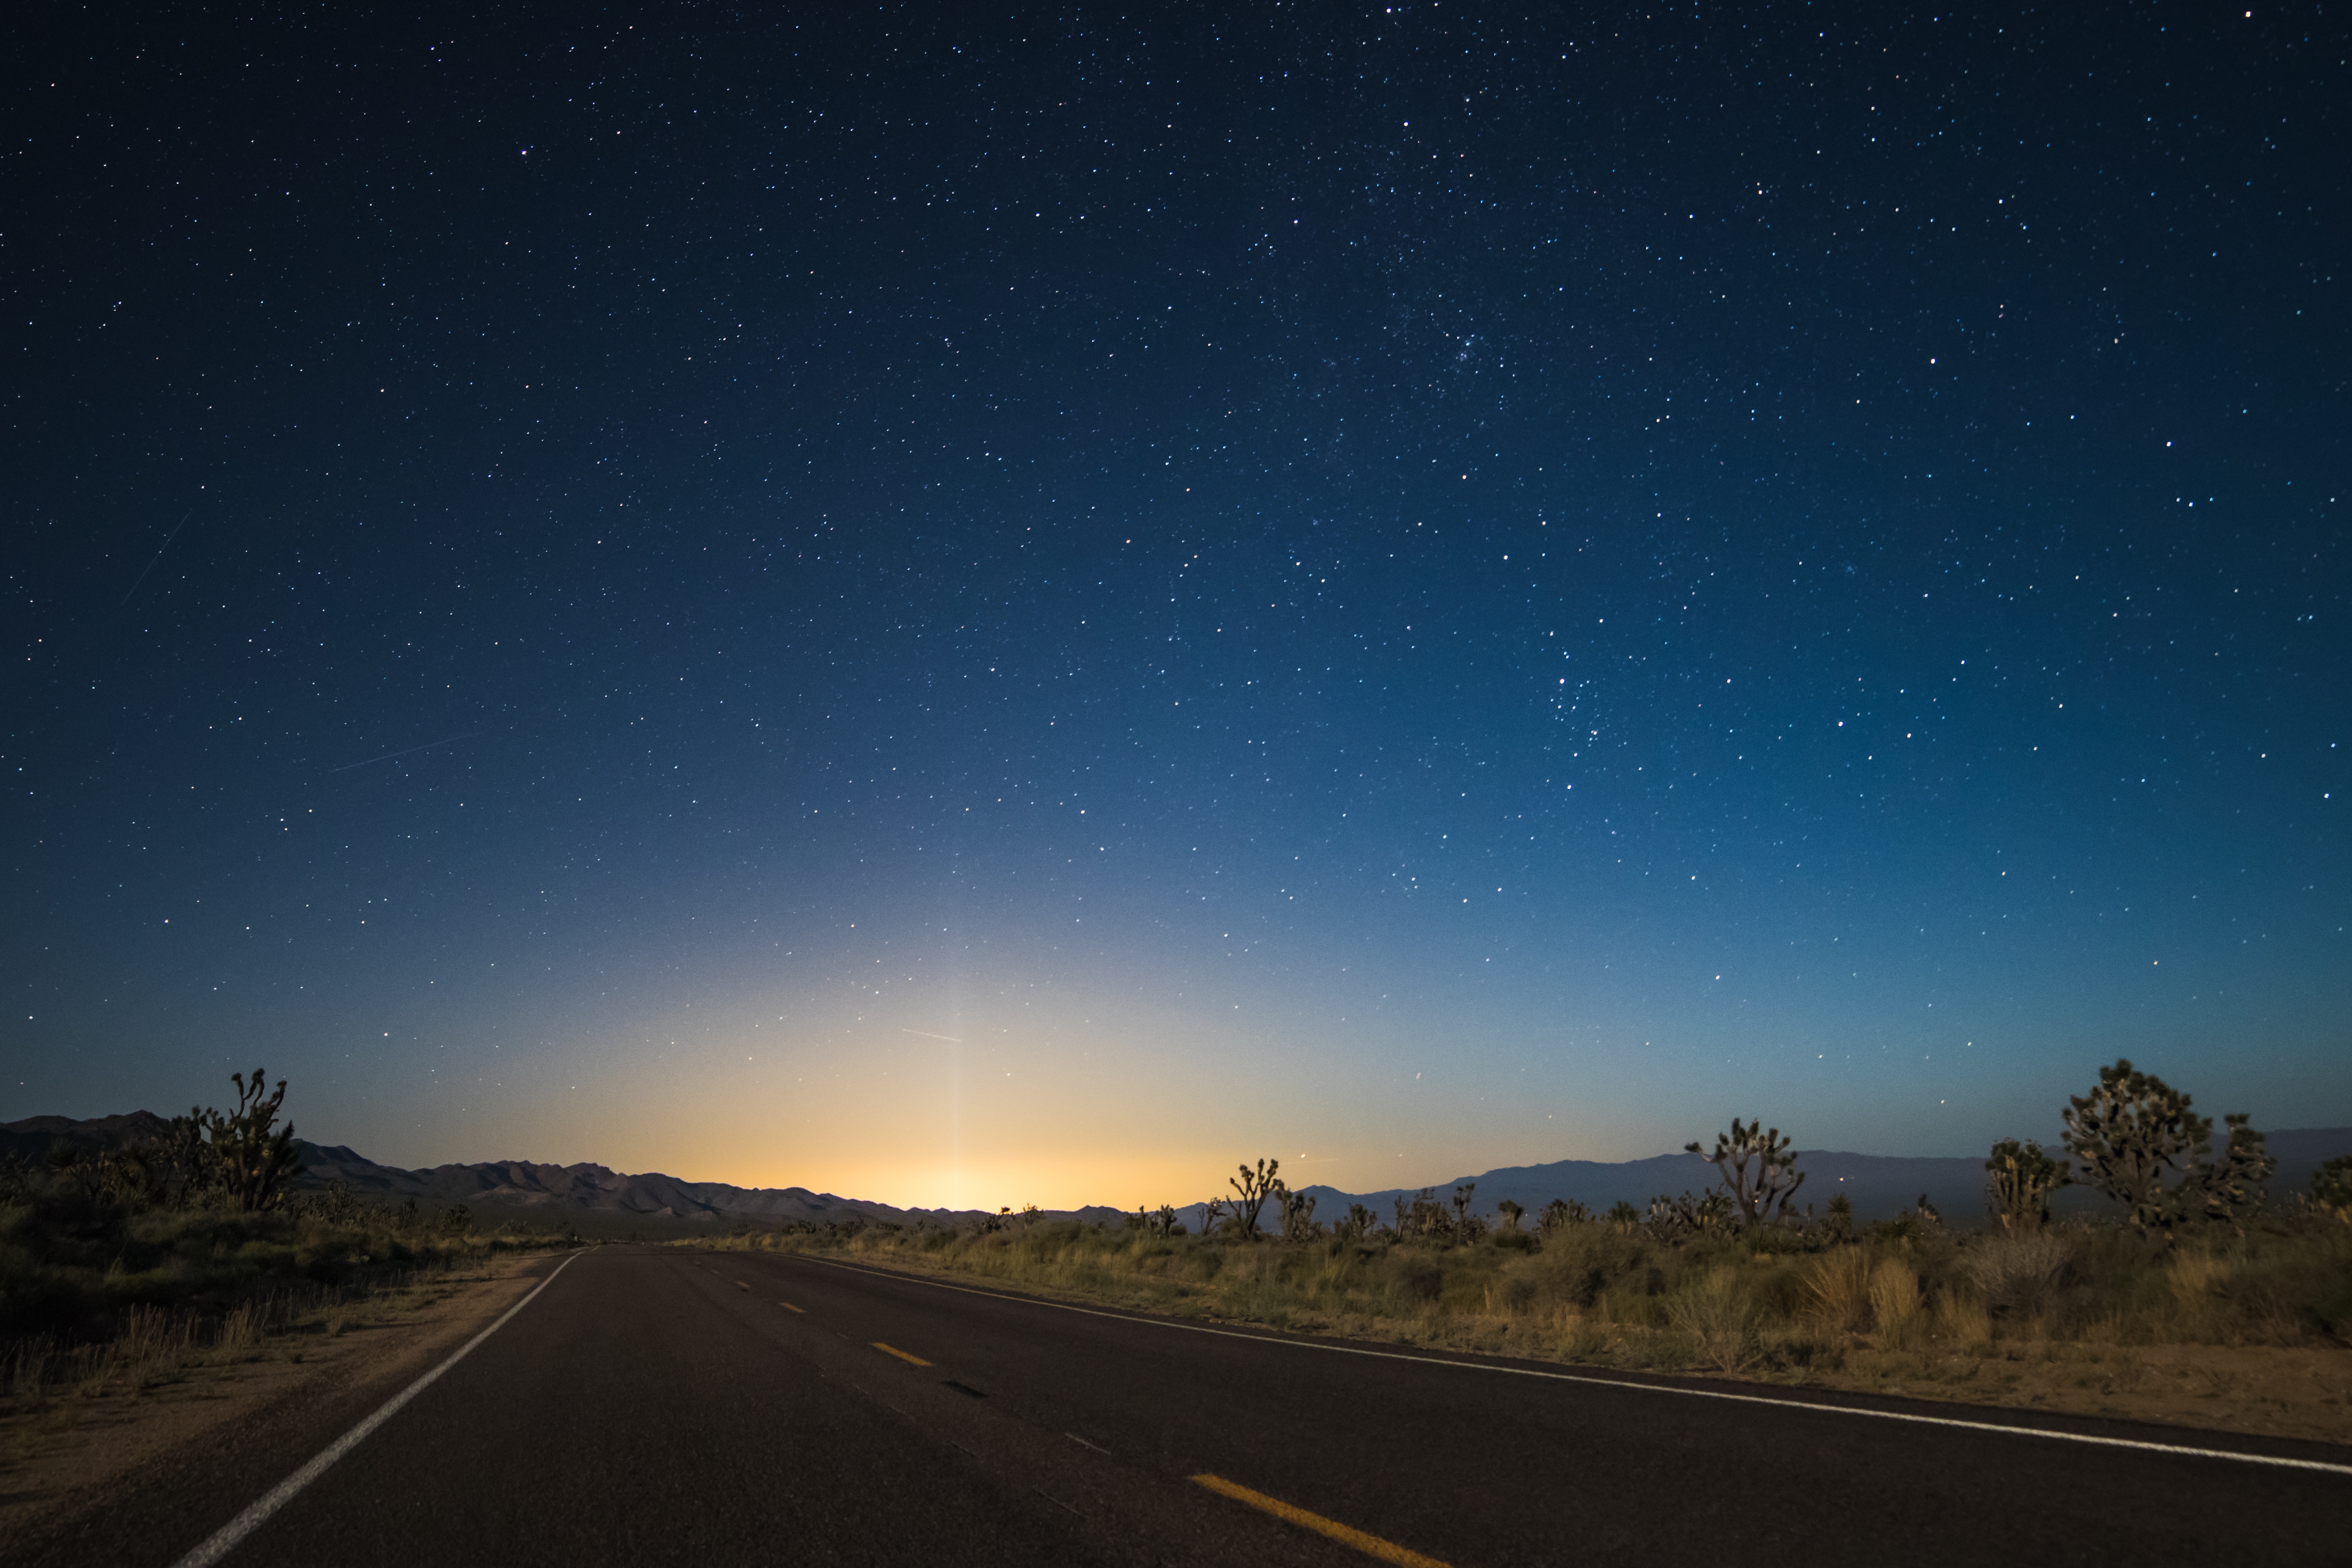
horizon, sky, sunset, road, night, star, dawn, atmosphere, dusk, night sky, astronomy, astronomical object